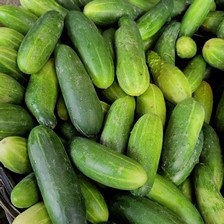
Label: cucumber